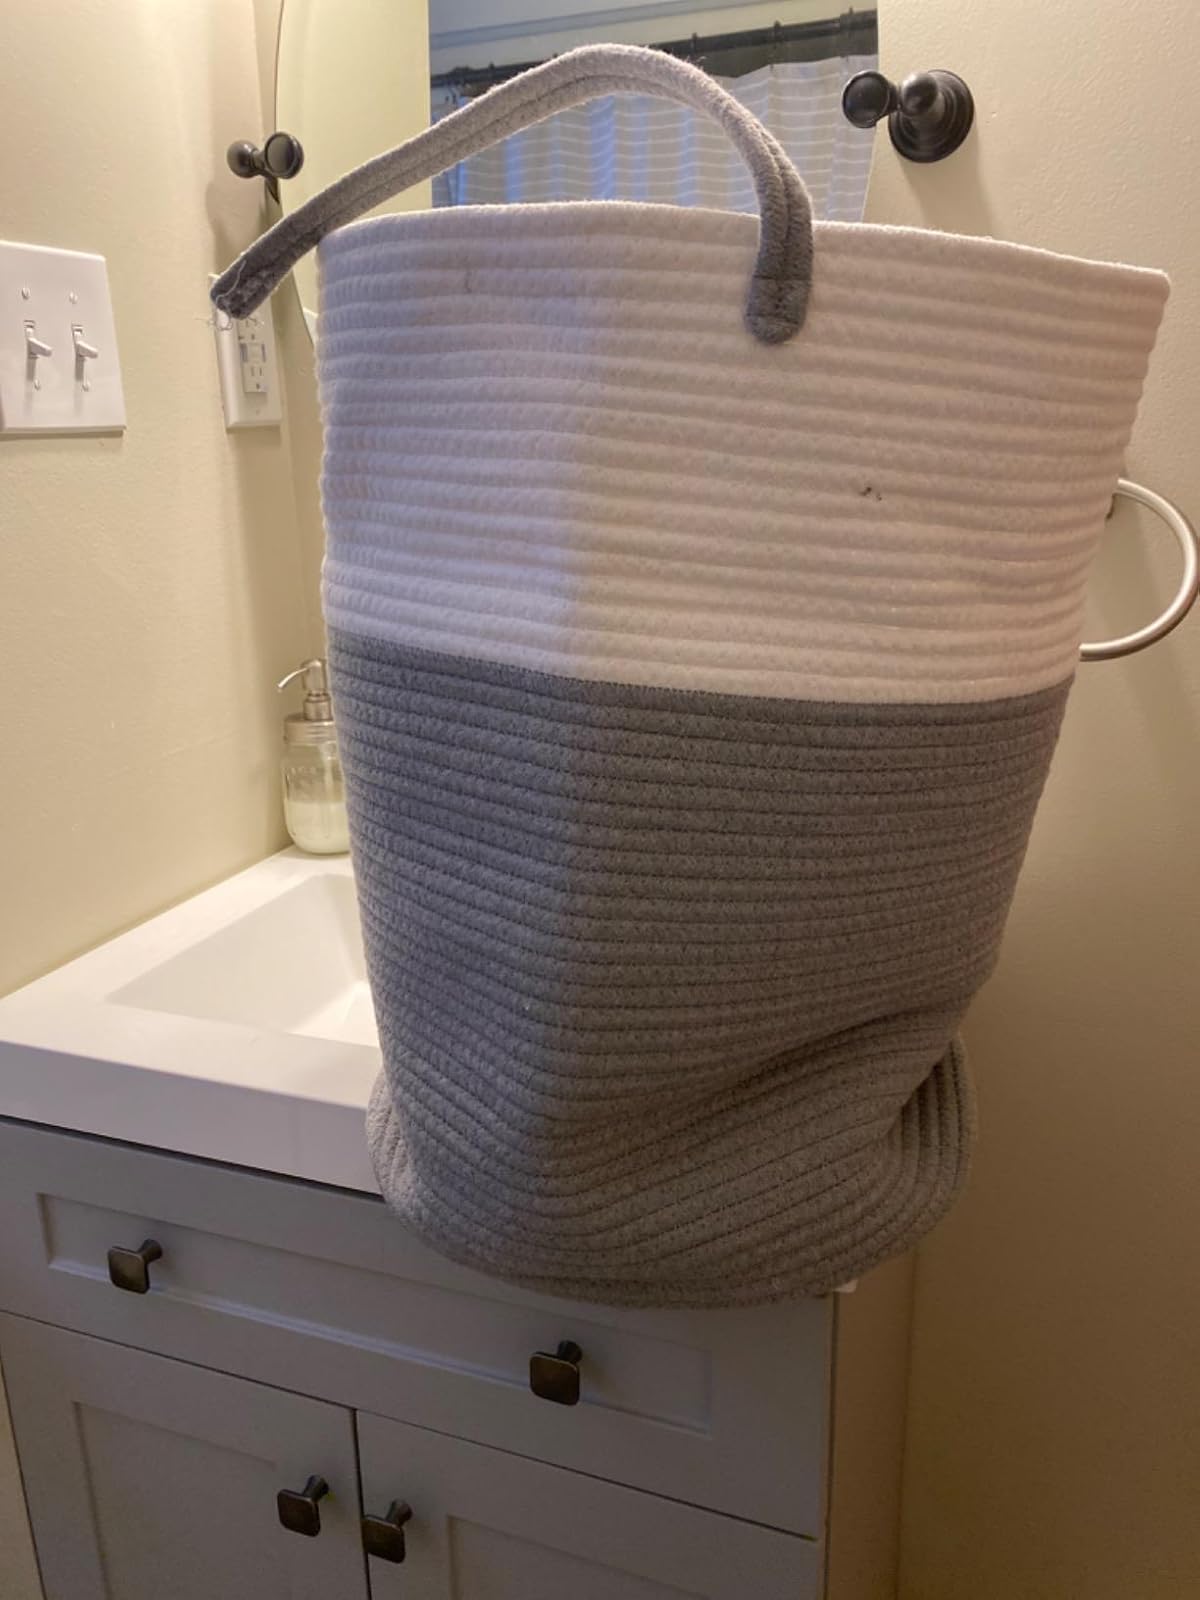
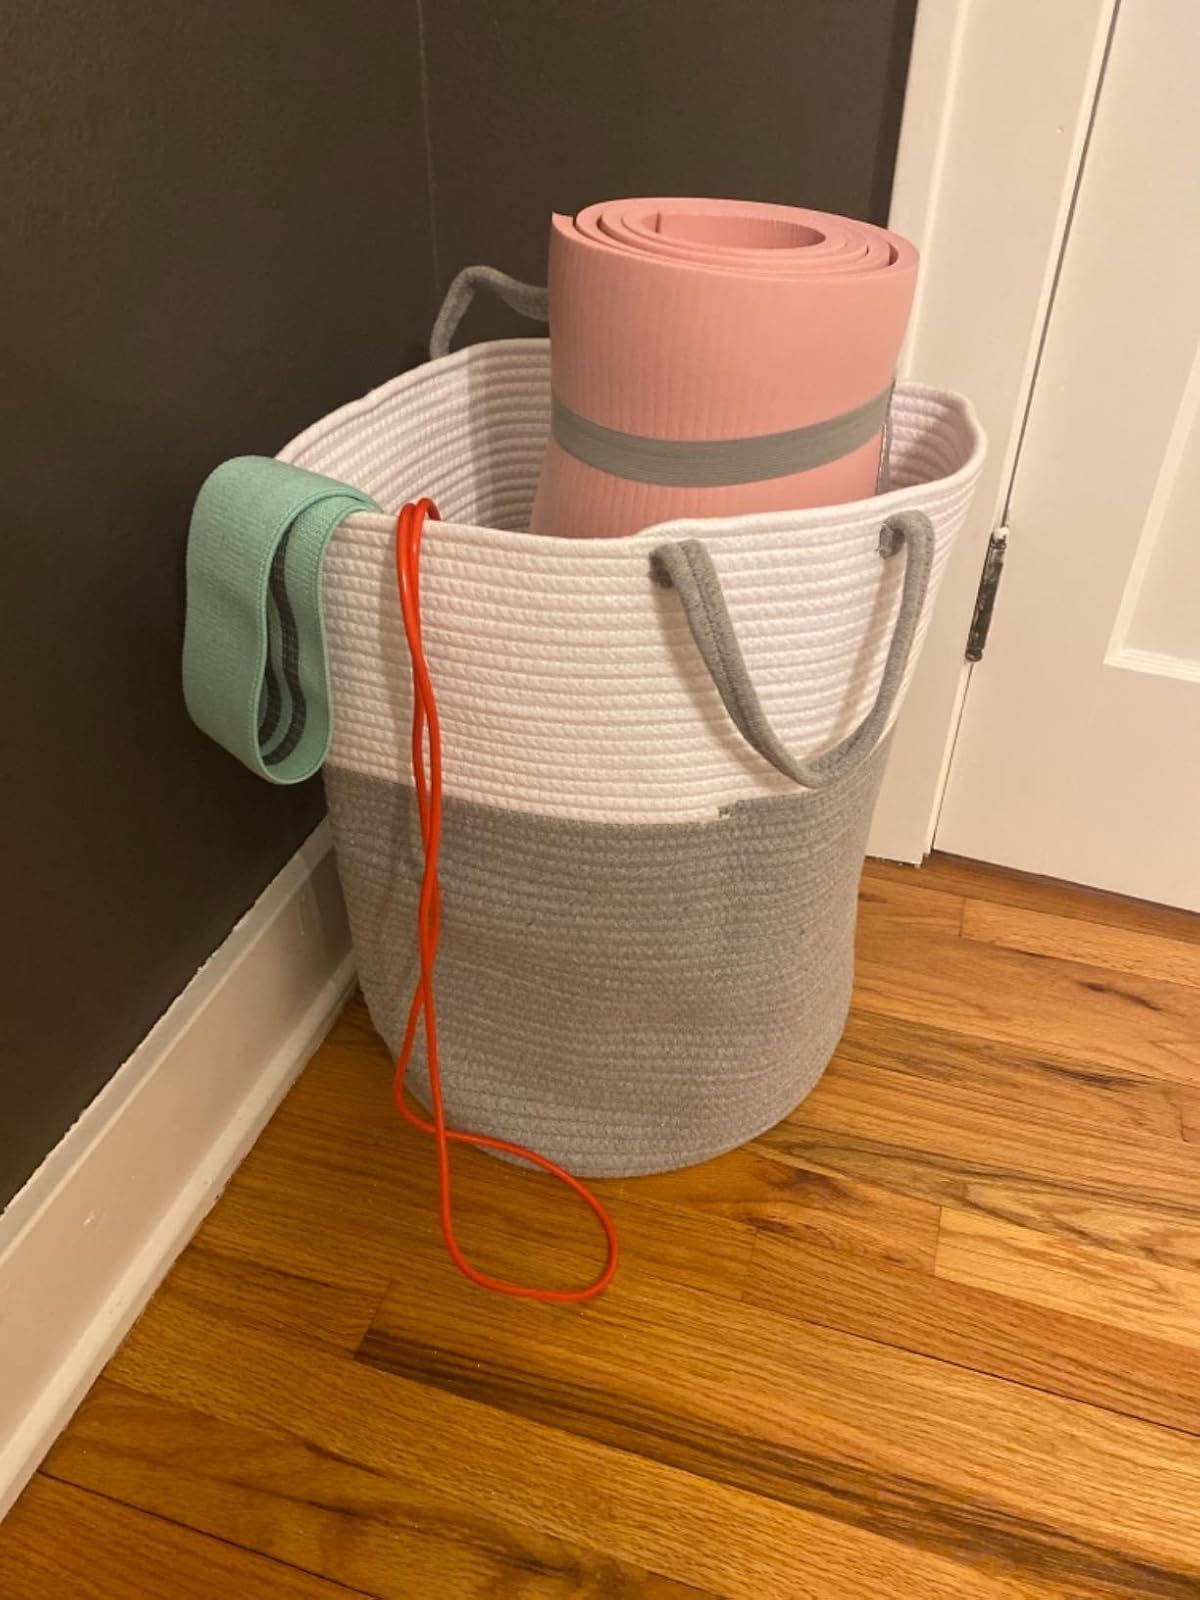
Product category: items_hamper
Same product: yes